Describe the emotion expressed in this image:  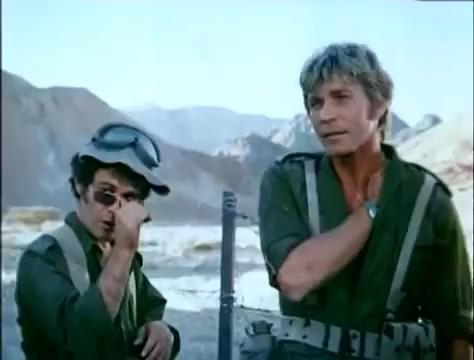
This person displays Suffering, valence and arousal with low intensity.